Rick Dees

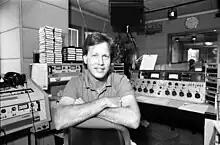
Dees in 1986

Rigdon Osmond Dees III (born March 14, 1950), best known as Rick Dees, is an American entertainer, radio personality, comedian, actor, and voice artist, best known for his internationally syndicated radio show "The Rick Dees Weekly Top 40 Countdown" and for the 1976 satirical novelty song "Disco Duck".